Health informatics

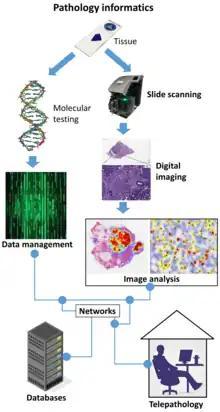
Major topics and processes of pathology informatics: Data management from molecular testing, slide scanning, digital imaging and image analysis, networks, databases and telepathology.

Imaging informatics and medical image computing develops computational and mathematical methods for solving problems pertaining to medical images and their use for biomedical research and clinical care. Those fields aims to extract clinically relevant information or knowledge from medical images and computational analysis of the images. The methods can be grouped into several broad categories: image segmentation, image registration, image-based physiological modeling, and others.